Theologos, Thasos

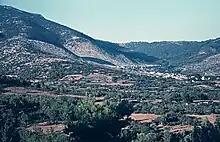
Panorama of Theologos from 1957

Theologos is a village and a community in the central part of the Greek island of Thasos. According to the 2021 census, it has 1,548 residents. It was the marketplace and administrative centre of the island during the Ottoman rule, from 1455 to 1902.